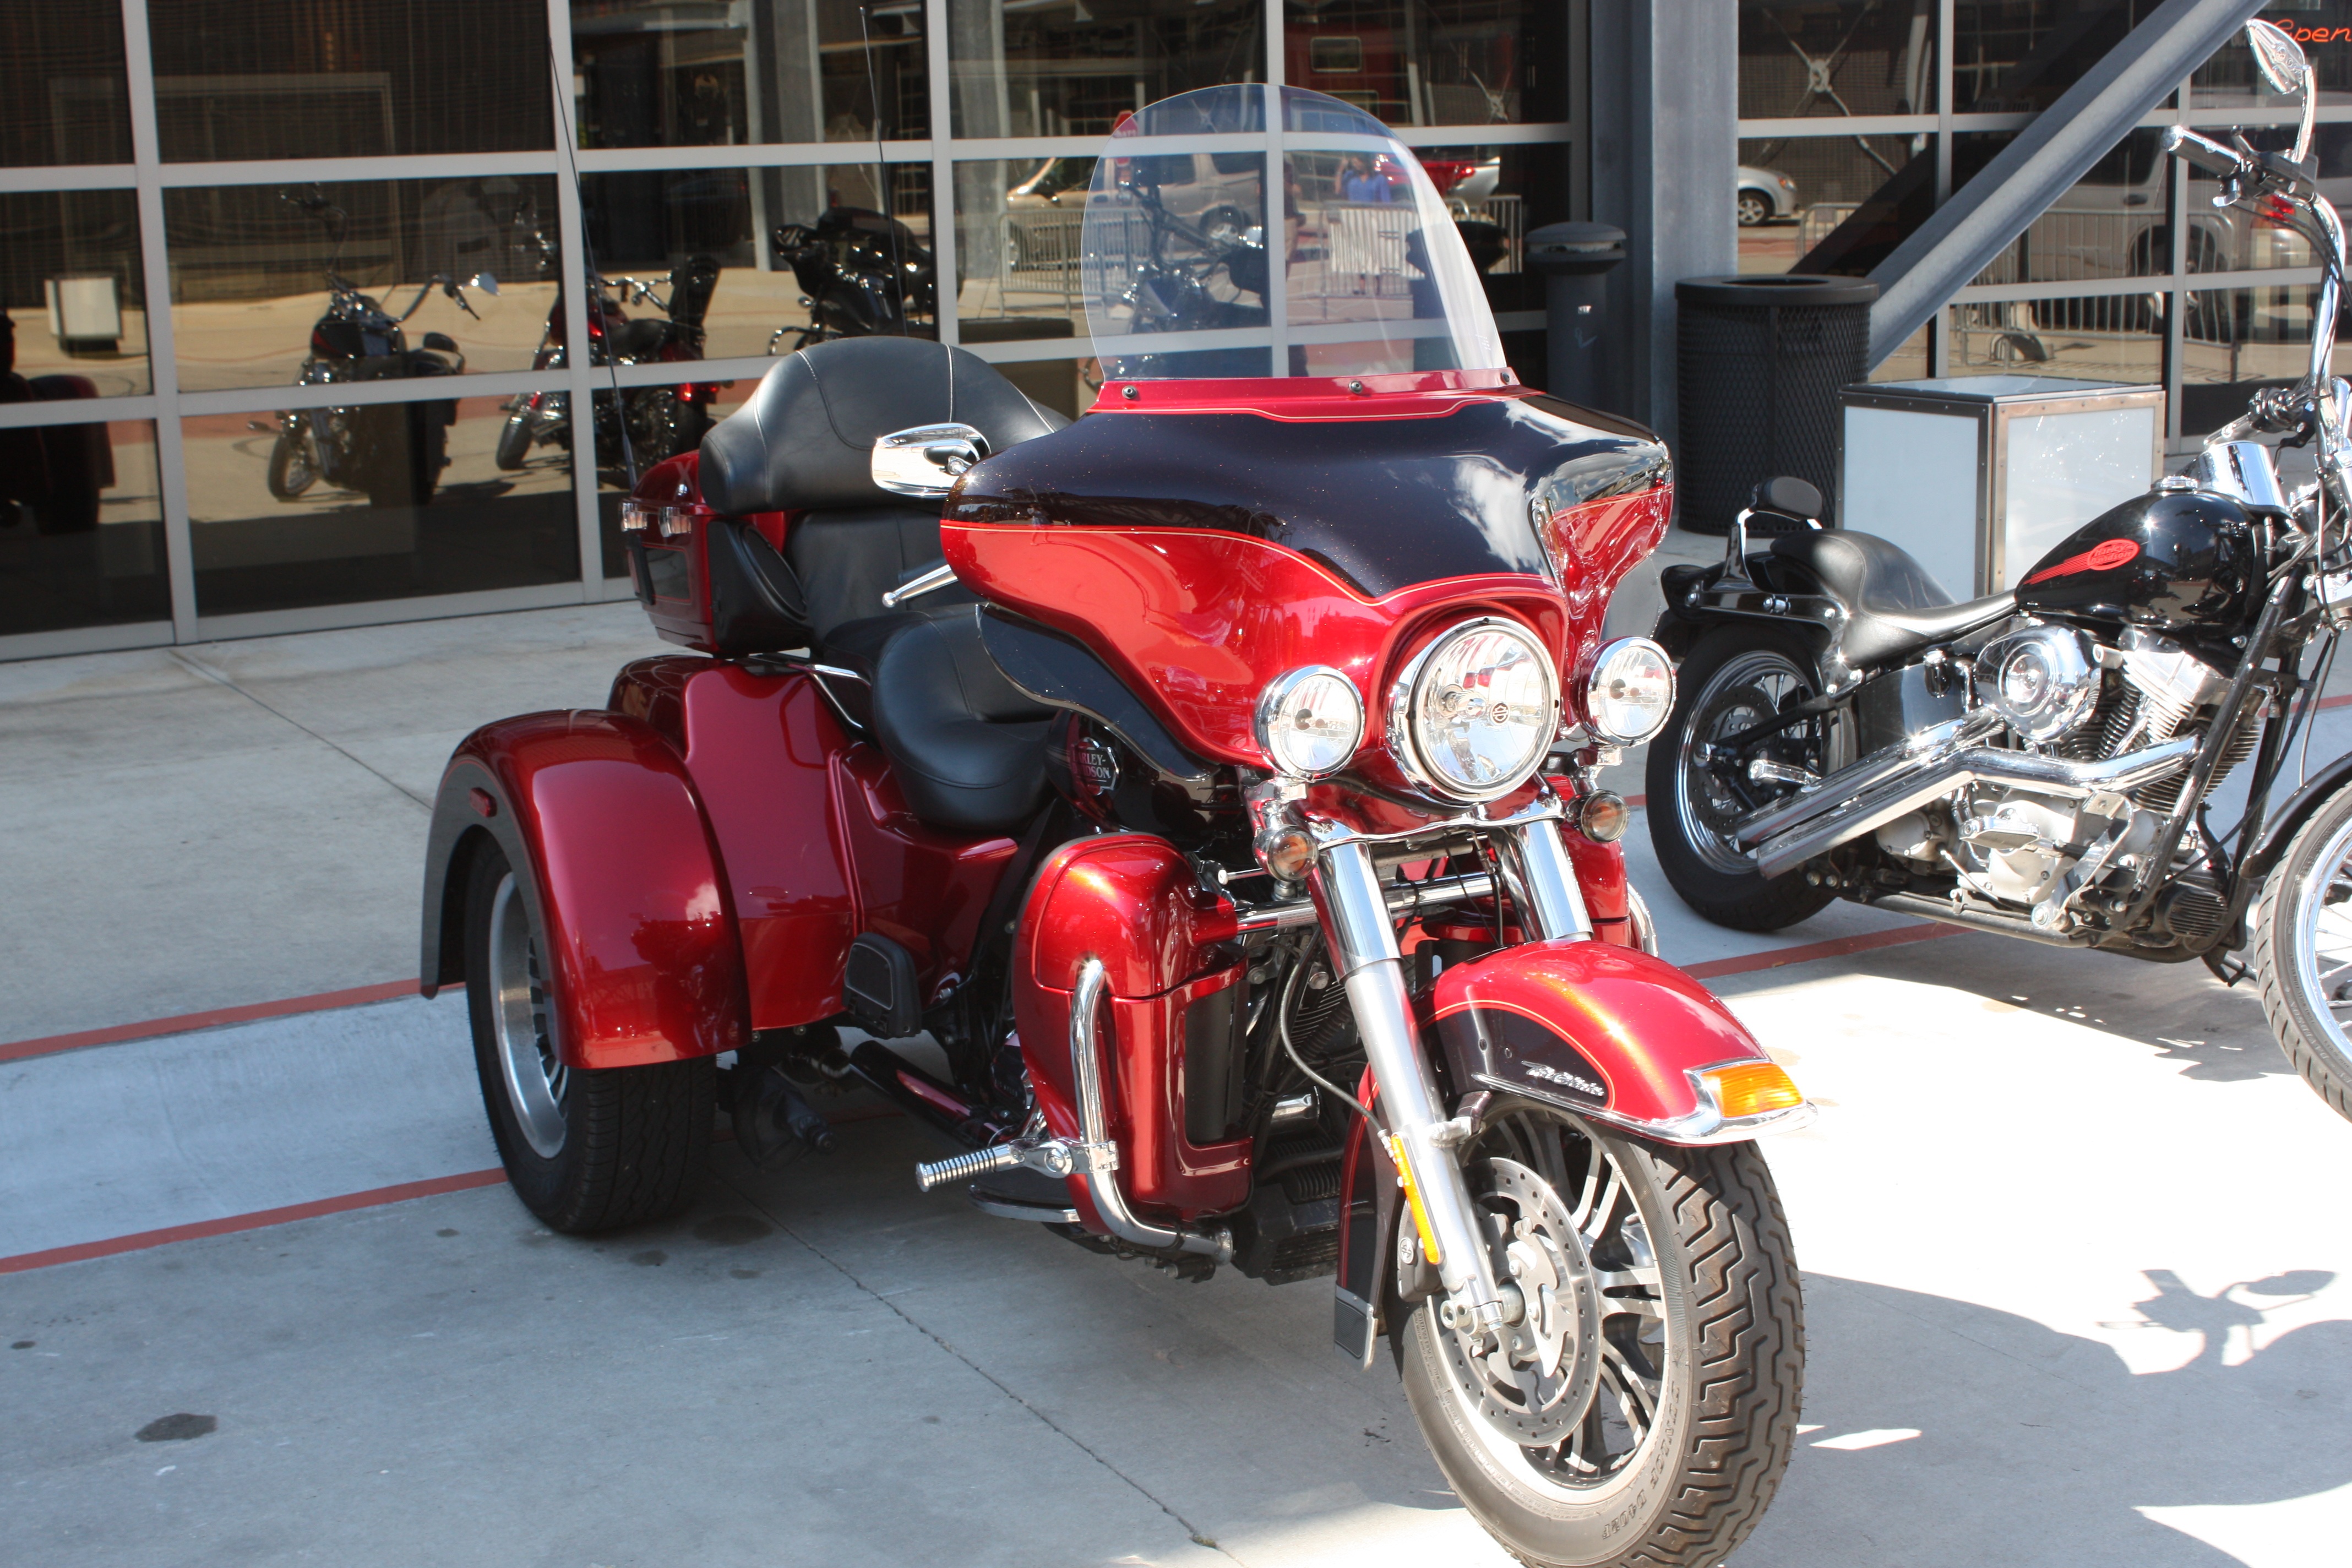
car, wheel, red, vehicle, motorcycle, motor vehicle, engine, harley, cruiser, motorcycling, land vehicle, automobile make